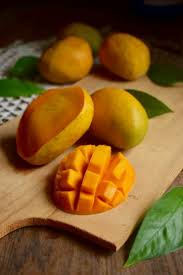
Label: Mango